Puppetry

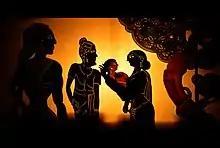
A scene from Tholpavakoothu shadow play.

India has a rich and ancient tradition of string puppets or marionettes. Marionettes with jointed limbs controlled by strings allow far greater flexibility and are therefore the most articulate of the puppets. Rajasthan, Orissa, Karnataka and Tamil Nadu are some of the regions where this form of puppetry has flourished. The traditional marionettes of Rajasthan are known as "Kathputli". Carved from a single piece of wood, these puppets are like large dolls that are colourfully dressed. The string puppets of Orissa are known as "Kundhei". The string puppets of Karnataka are called "Gombeyatta". Puppets from Tamil Nadu, known as "Bommalattam", combine the techniques of rod and string puppets.